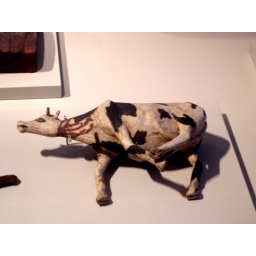
so Egyptian cows come in black and white too